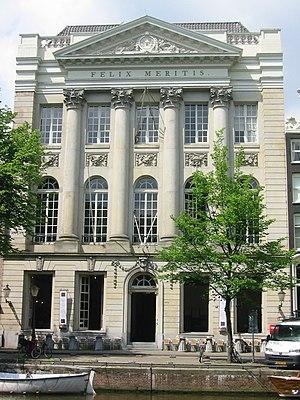
Jacob Otten Husly est un architecte et stucateur néerlandais.